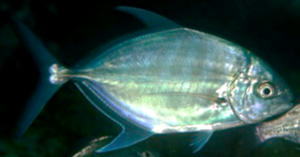
La carangue rayée est une espèce de poisson de la famille des Carangidés.